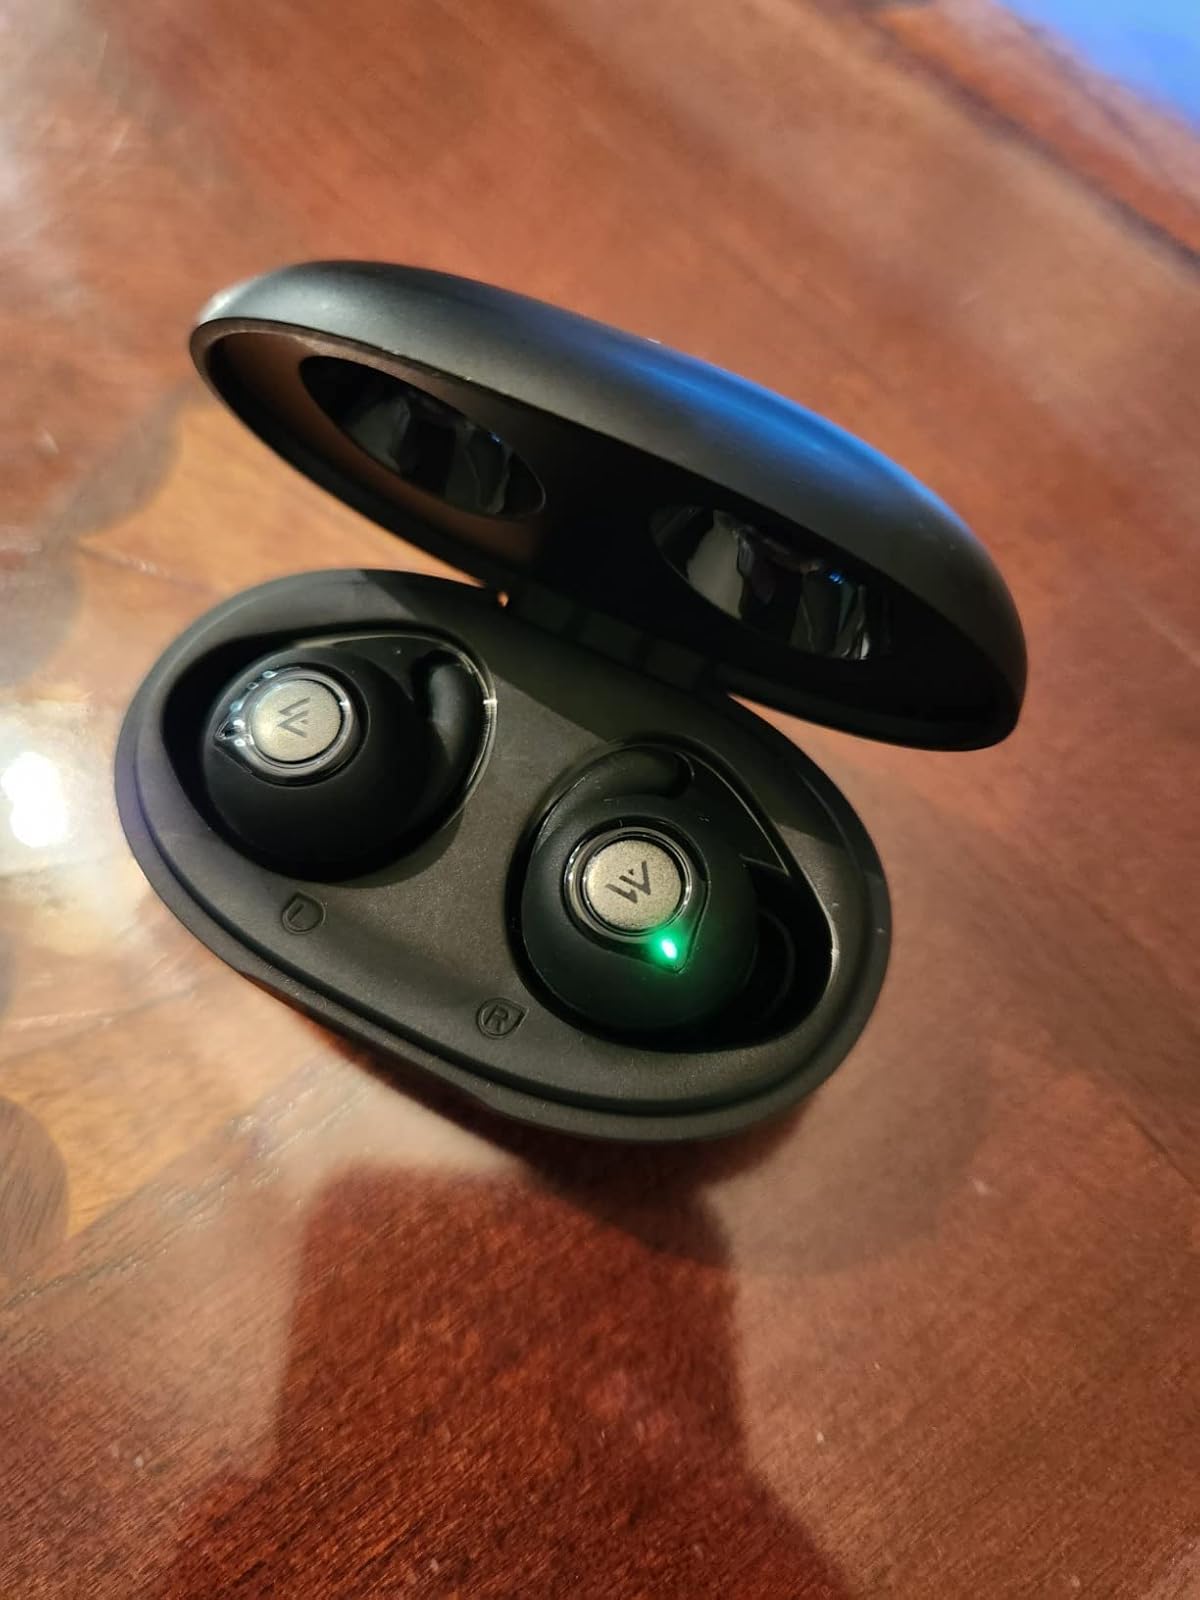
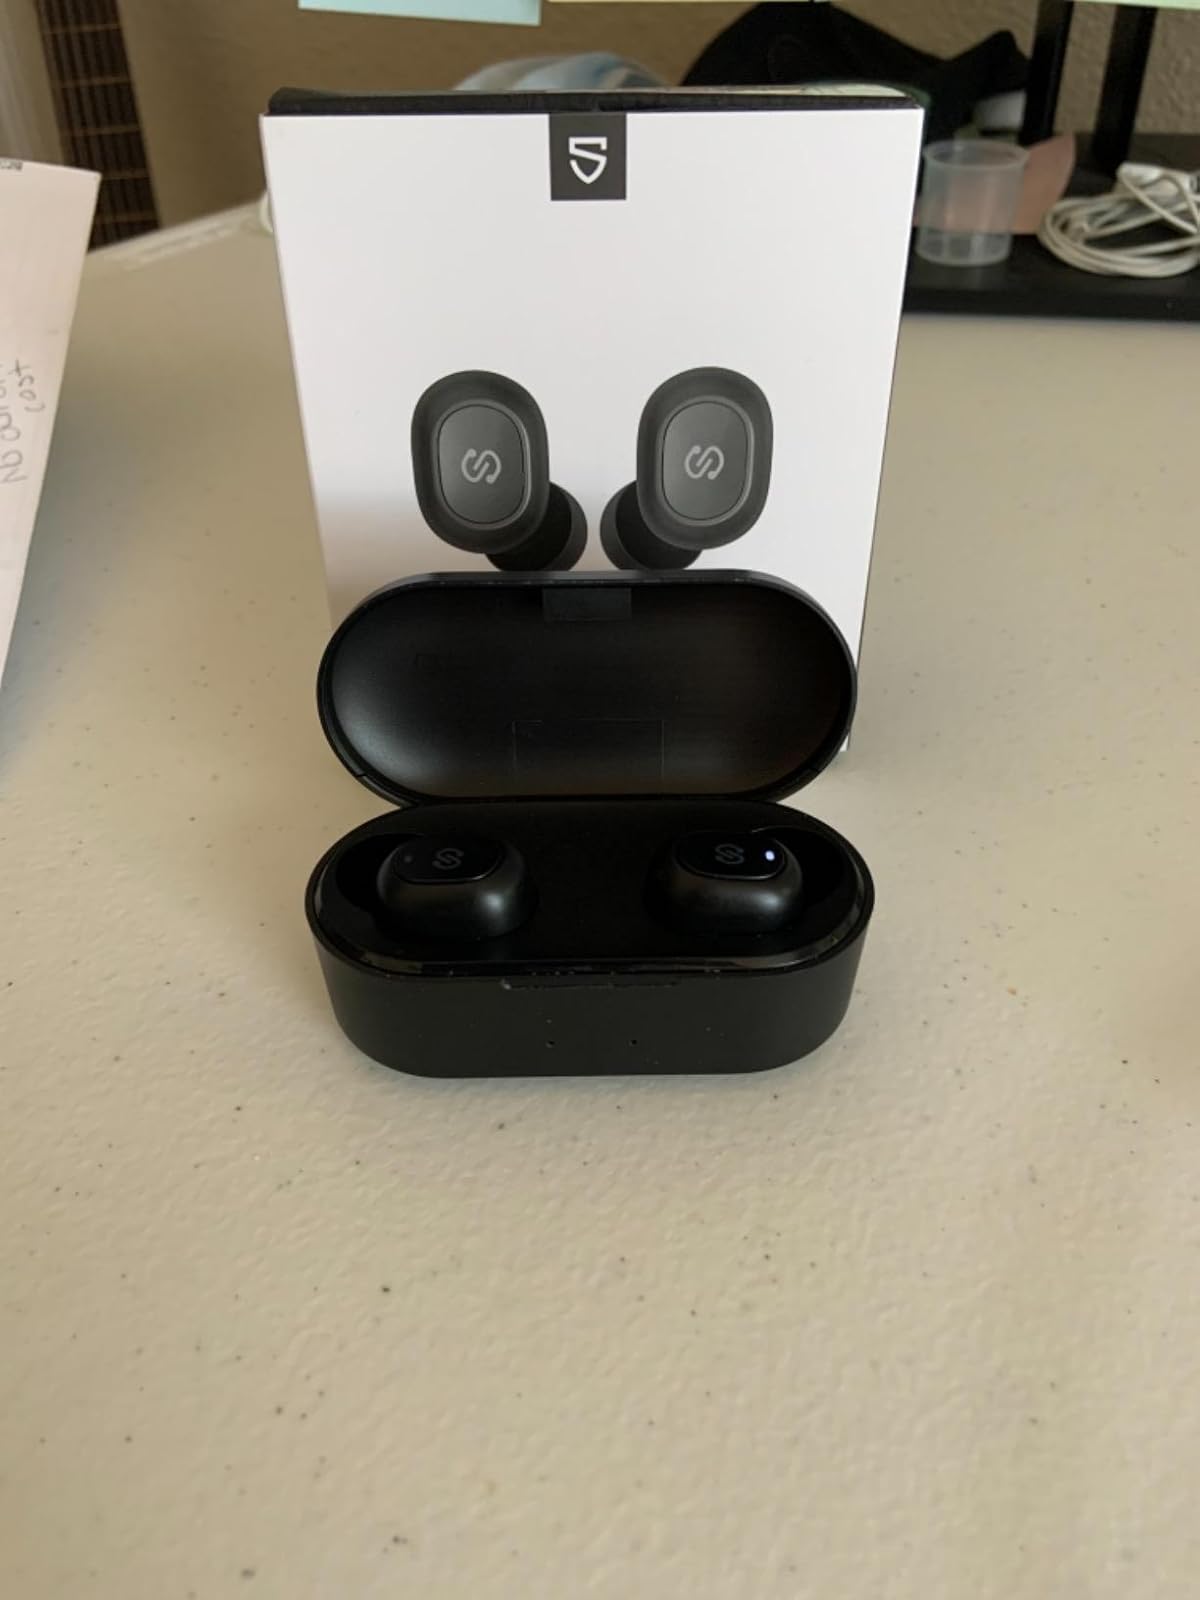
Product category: earbuds
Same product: no